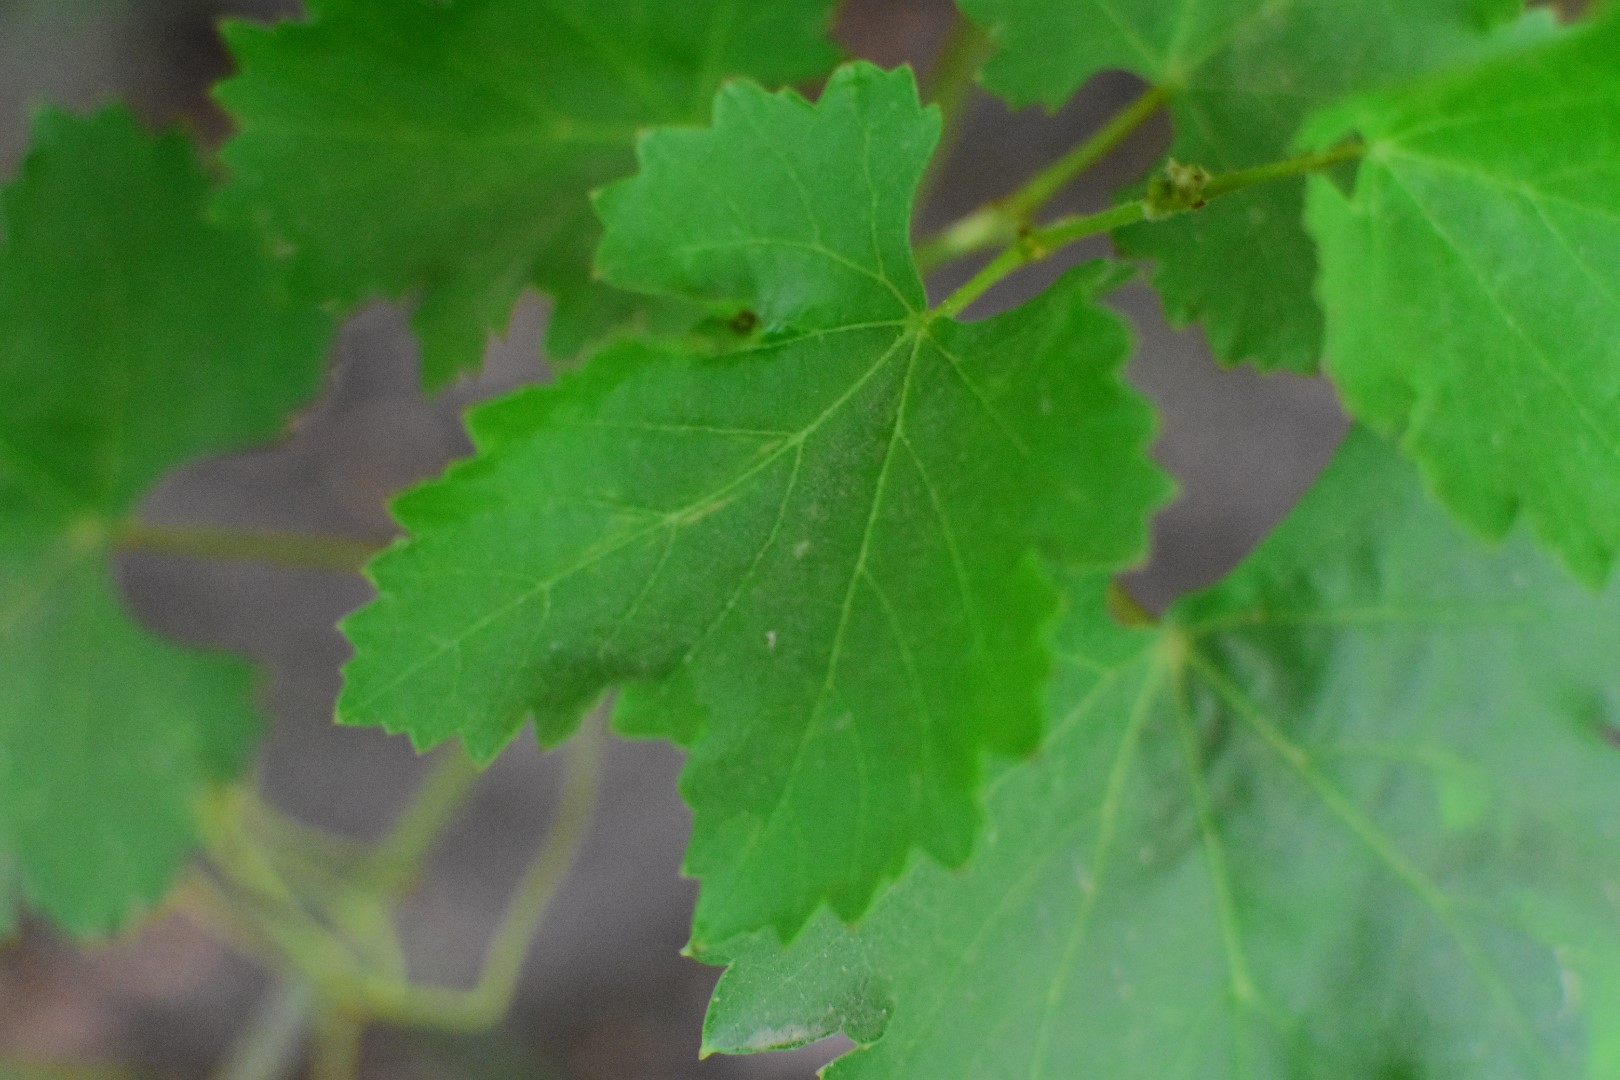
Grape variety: Deas Al-Annz